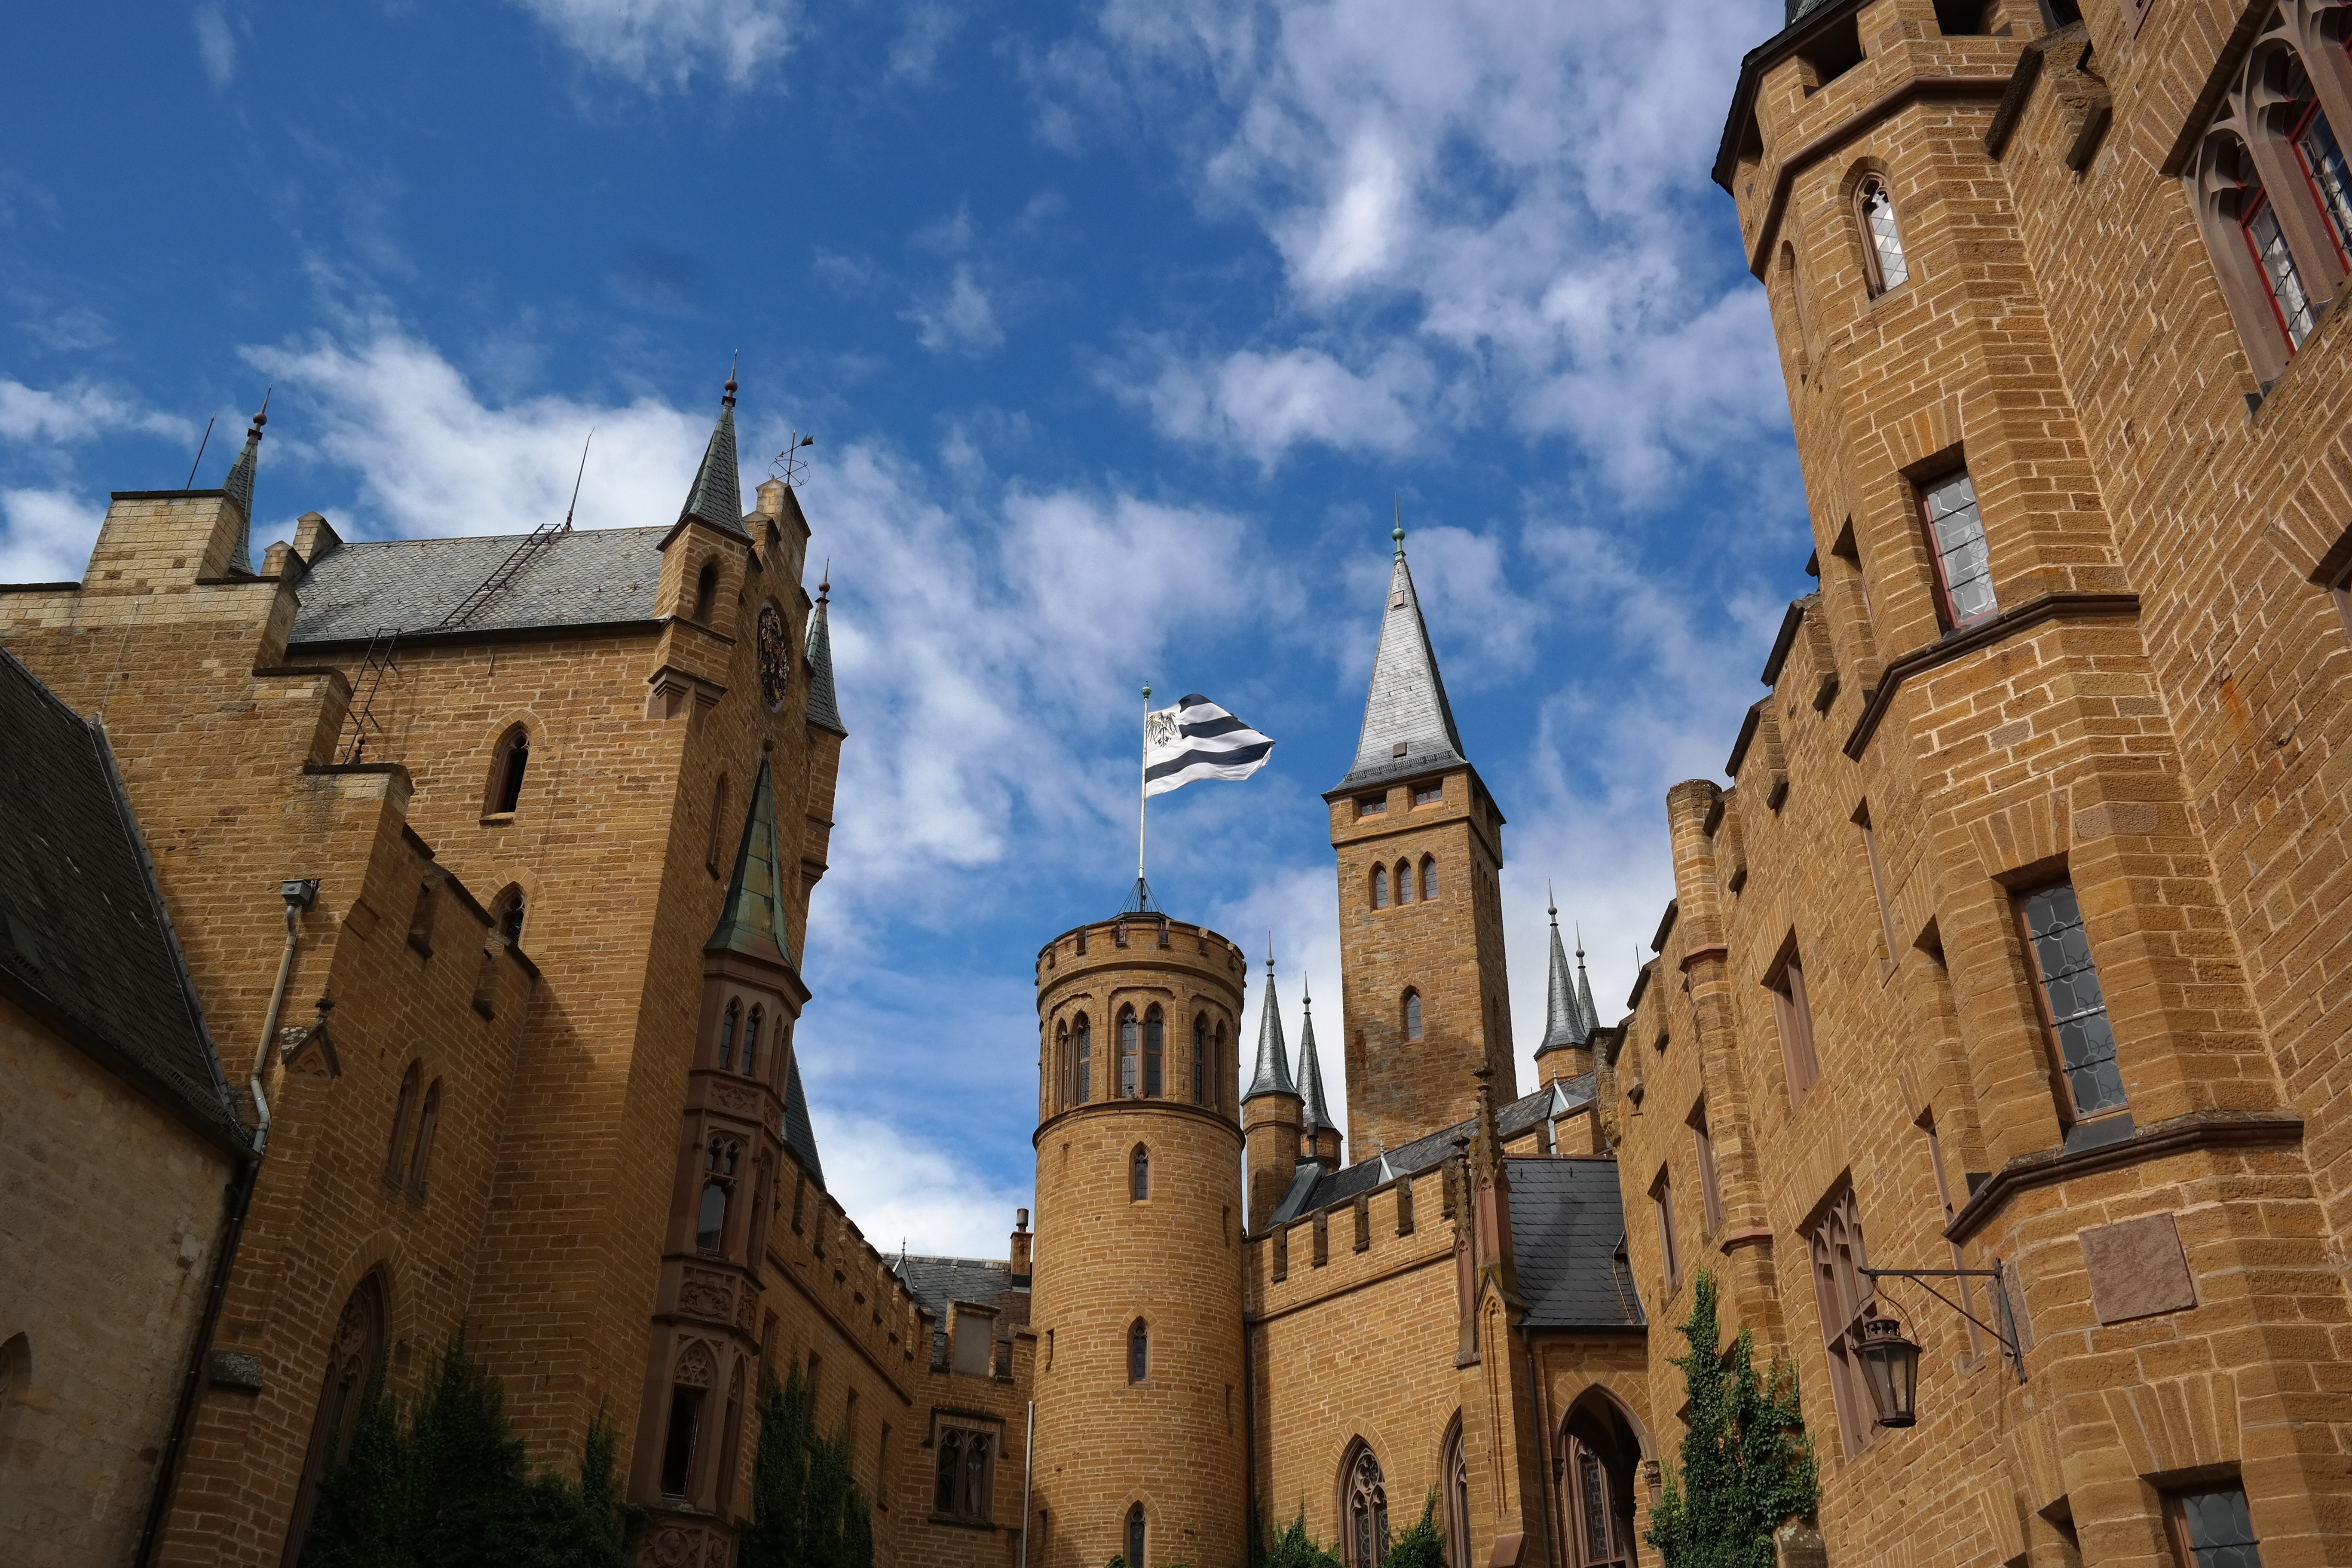
town, building, chateau, tower, castle, landmark, facade, cathedral, place of worship, places of interest, fortress, courtyard, germany, middle ages, pointed, burghof, baden wurttemberg, hohenzollern, hohenzollern castle, german imperial house, ancestral castle, bisingen